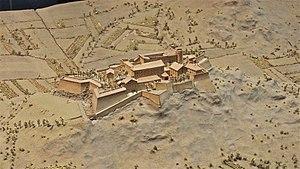
Plan-relief du fort d'Exilles dans son état de 1695. Plan-relief construit en 1695. Échelle 1/600e
Exilles [egzil] est une commune italienne de la ville métropolitaine de Turin dans la région du Piémont.
L’homme au masque de fer est l'un des prisonniers les plus fameux de l'histoire française. Le mystère entourant son existence, ainsi que les différents films et romans dont il a fait l'objet, n'ont cessé d'alimenter les imaginations.
Le fort d’Exilles est une forteresse italienne reconstruite par le royaume de Sardaigne au début du XIXᵉ siècle à Exilles, dans la province de Turin, en Piémont.